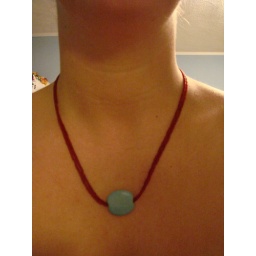
with tubular red glass beads and a ceramic bead made y women in kenya